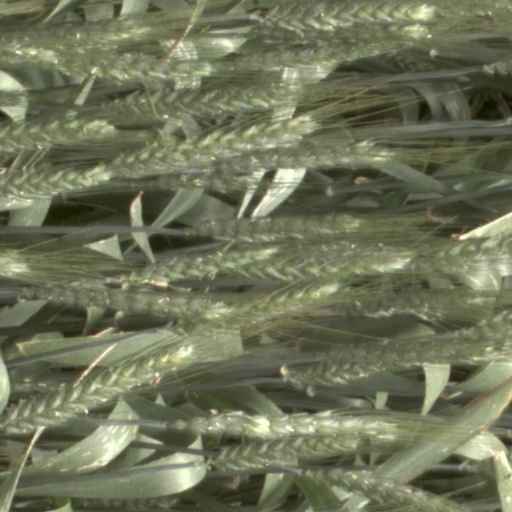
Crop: wheat